Thirukkalyanam

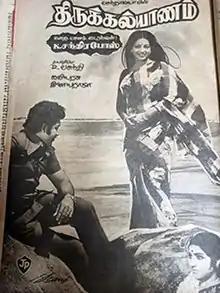
Poster

Thirukkalyanam is a 1978 Indian Tamil-language film directed by K. Chandra Bose. The film stars Vijayakumar, Srividya and S. R. Vijaya. It was released on 14 April 1978.